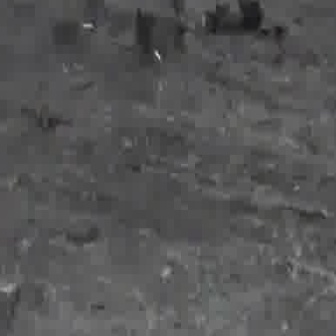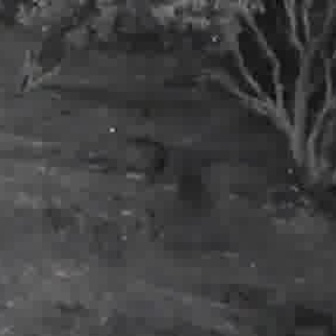
  Please identify the target specified by the bounding box [97,5,173,81] in the first image and locate it in the second image. Return the coordinates in [x_min,y_min,x_max,y_max] format.
Answer: [88,102,165,180]